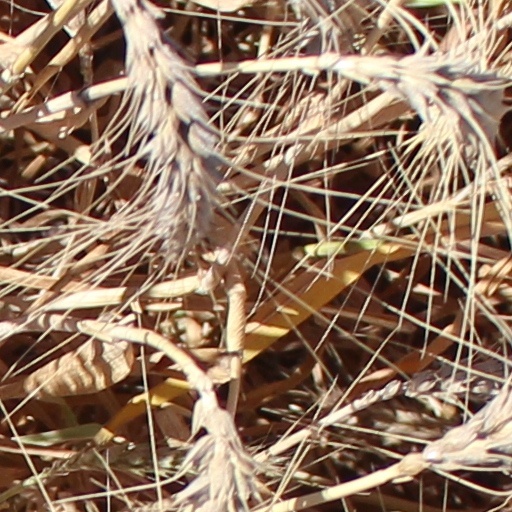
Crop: wheat